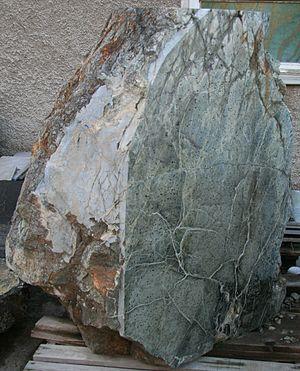
Zöblitz est une ancienne commune de Saxe, située dans l'arrondissement des Monts-Métallifères. Entre 1815 et 1945, c'était une ville frontalière entre la Prusse et la Saxe. Depuis le 31 décembre 2012, elle est rattachée à la ville de Marienberg.